Inside Llewyn Davis

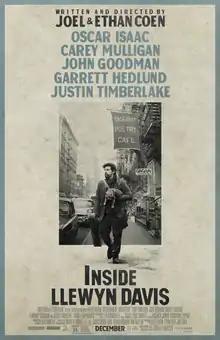
Theatrical release poster

Inside Llewyn Davis is a 2013 period black comedy drama film written, directed, produced, and edited by Joel and Ethan Coen. Set in 1961, the film follows one week in the life of Llewyn Davis, played by Oscar Isaac in his breakthrough role, a folk singer struggling to achieve musical success while keeping his life in order. The supporting cast includes Carey Mulligan, John Goodman, Garrett Hedlund, F. Murray Abraham, Justin Timberlake and Adam Driver.